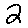
Label: 2